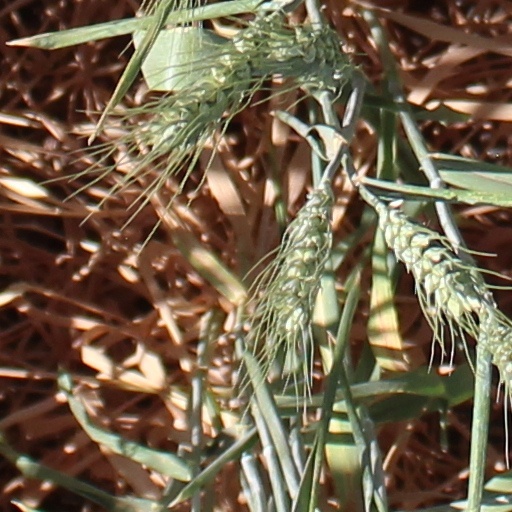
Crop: wheat